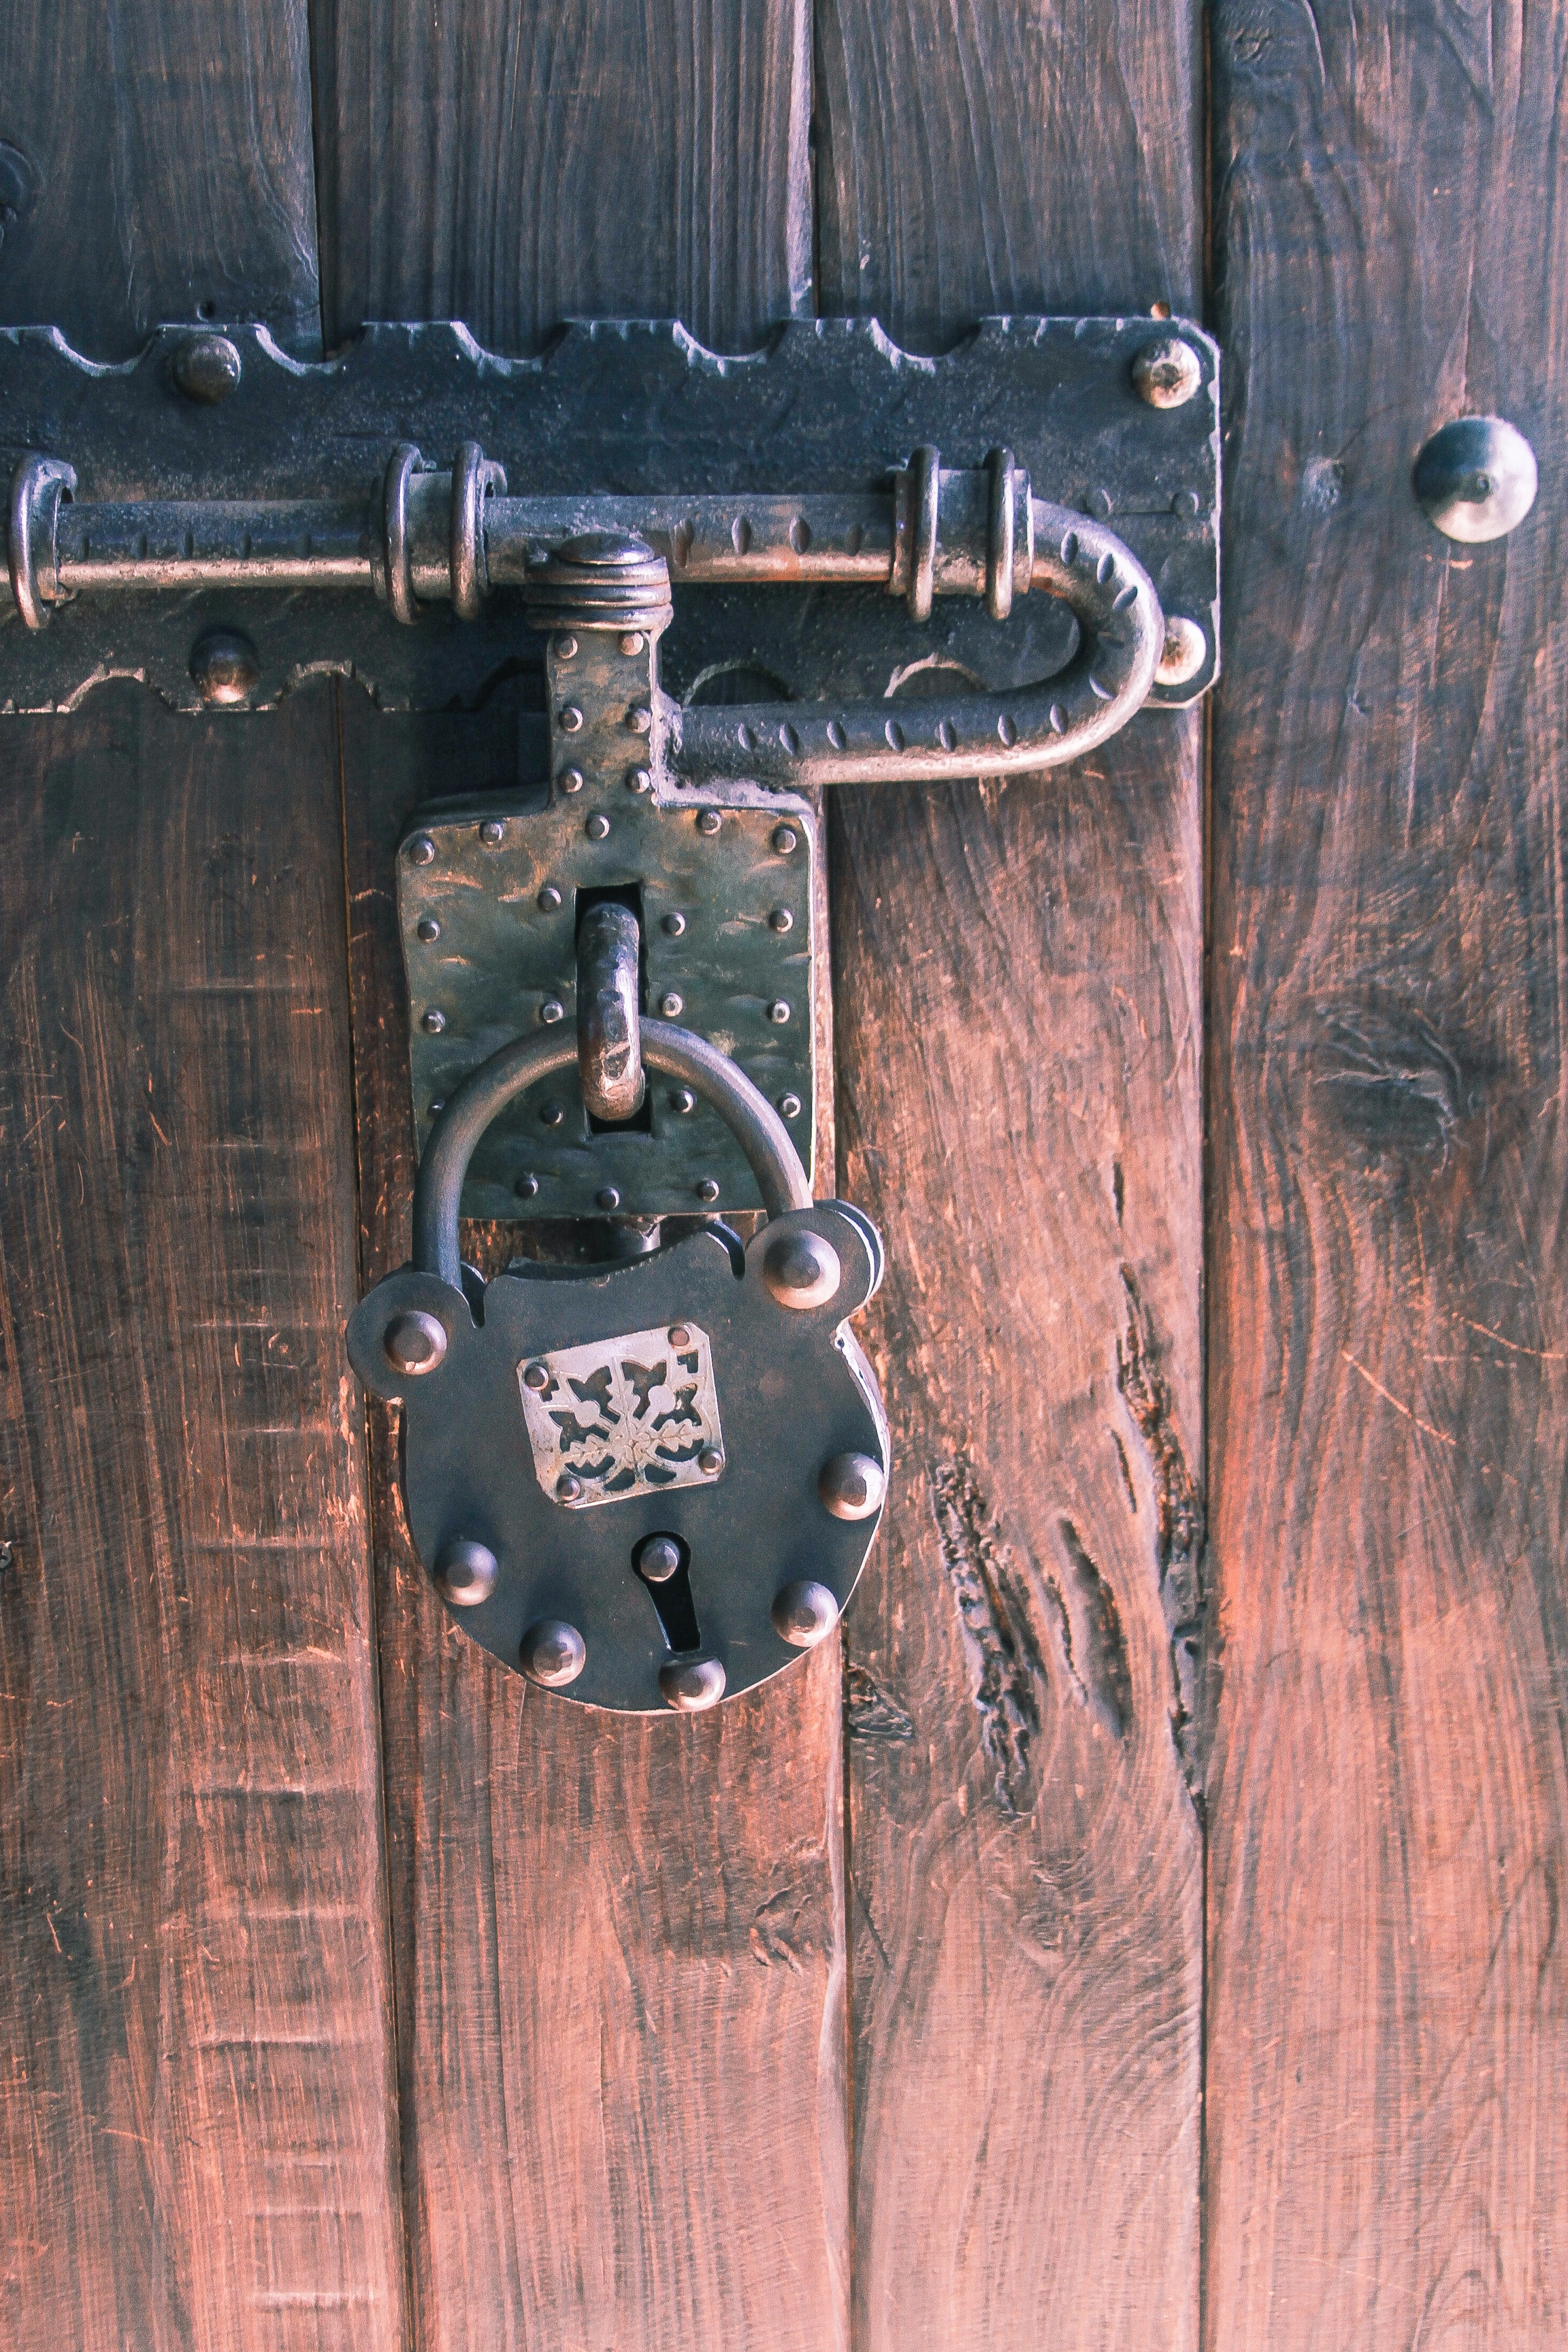
wood, texture, old, metal, door, padlock, design, iron, lock, insurance, door knocker, forging, tranca